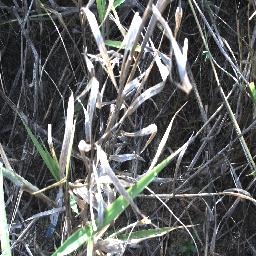
Label: negative